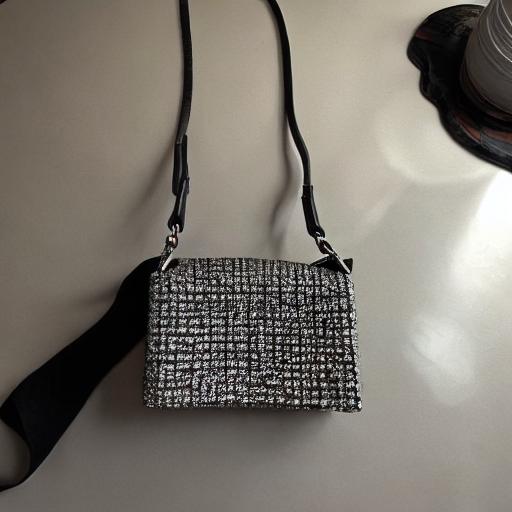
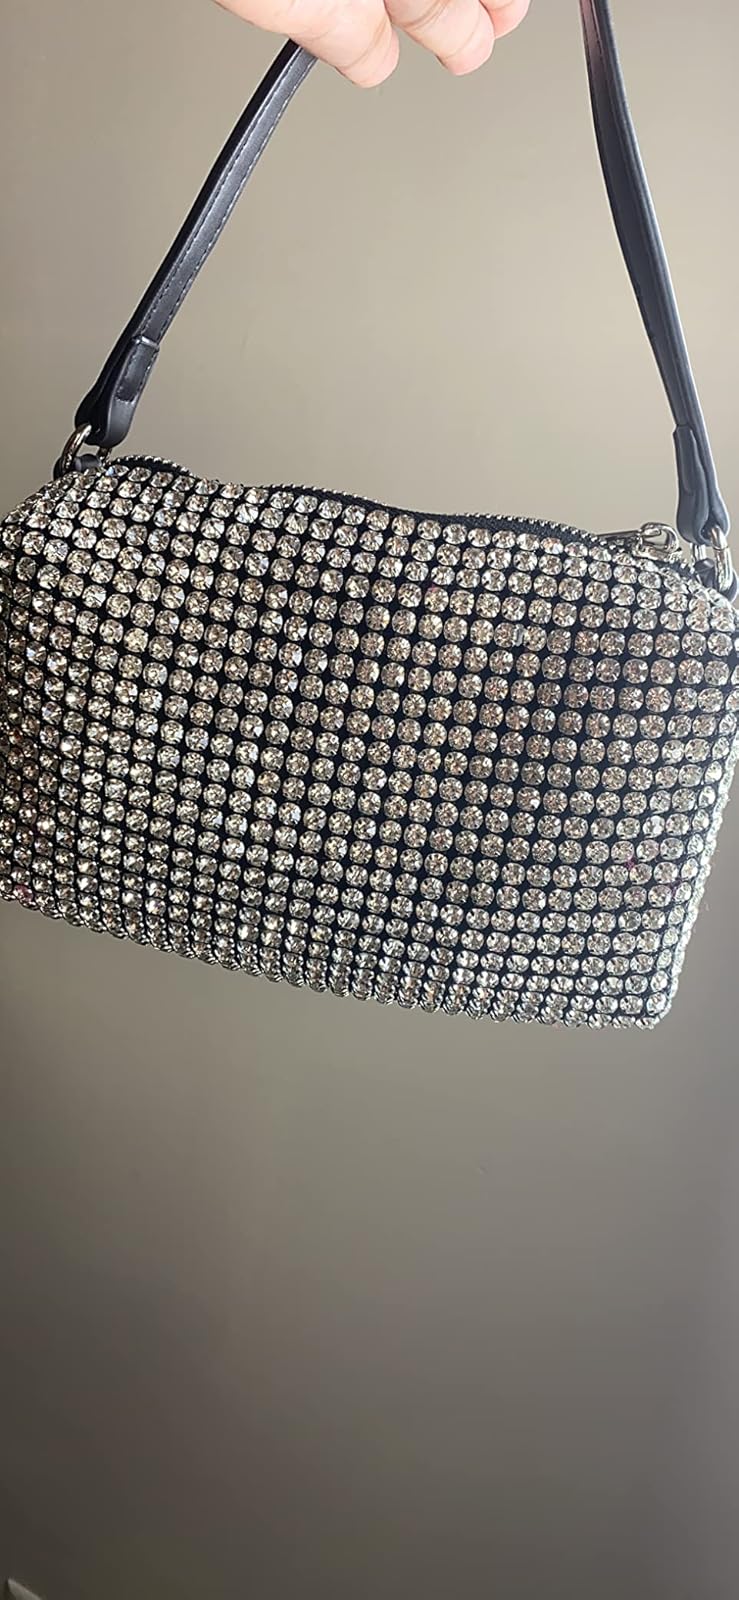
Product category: accessories_handbag
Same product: no